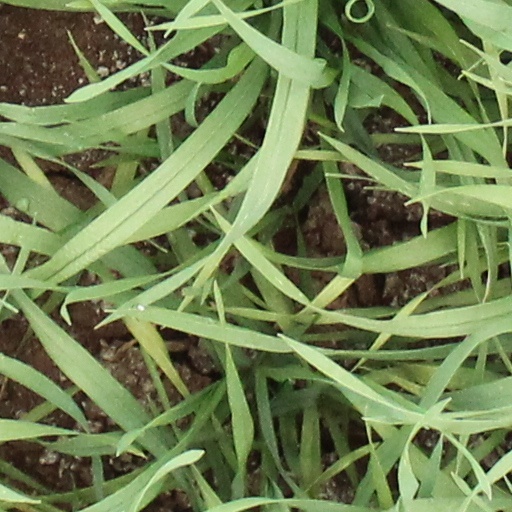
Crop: wheat